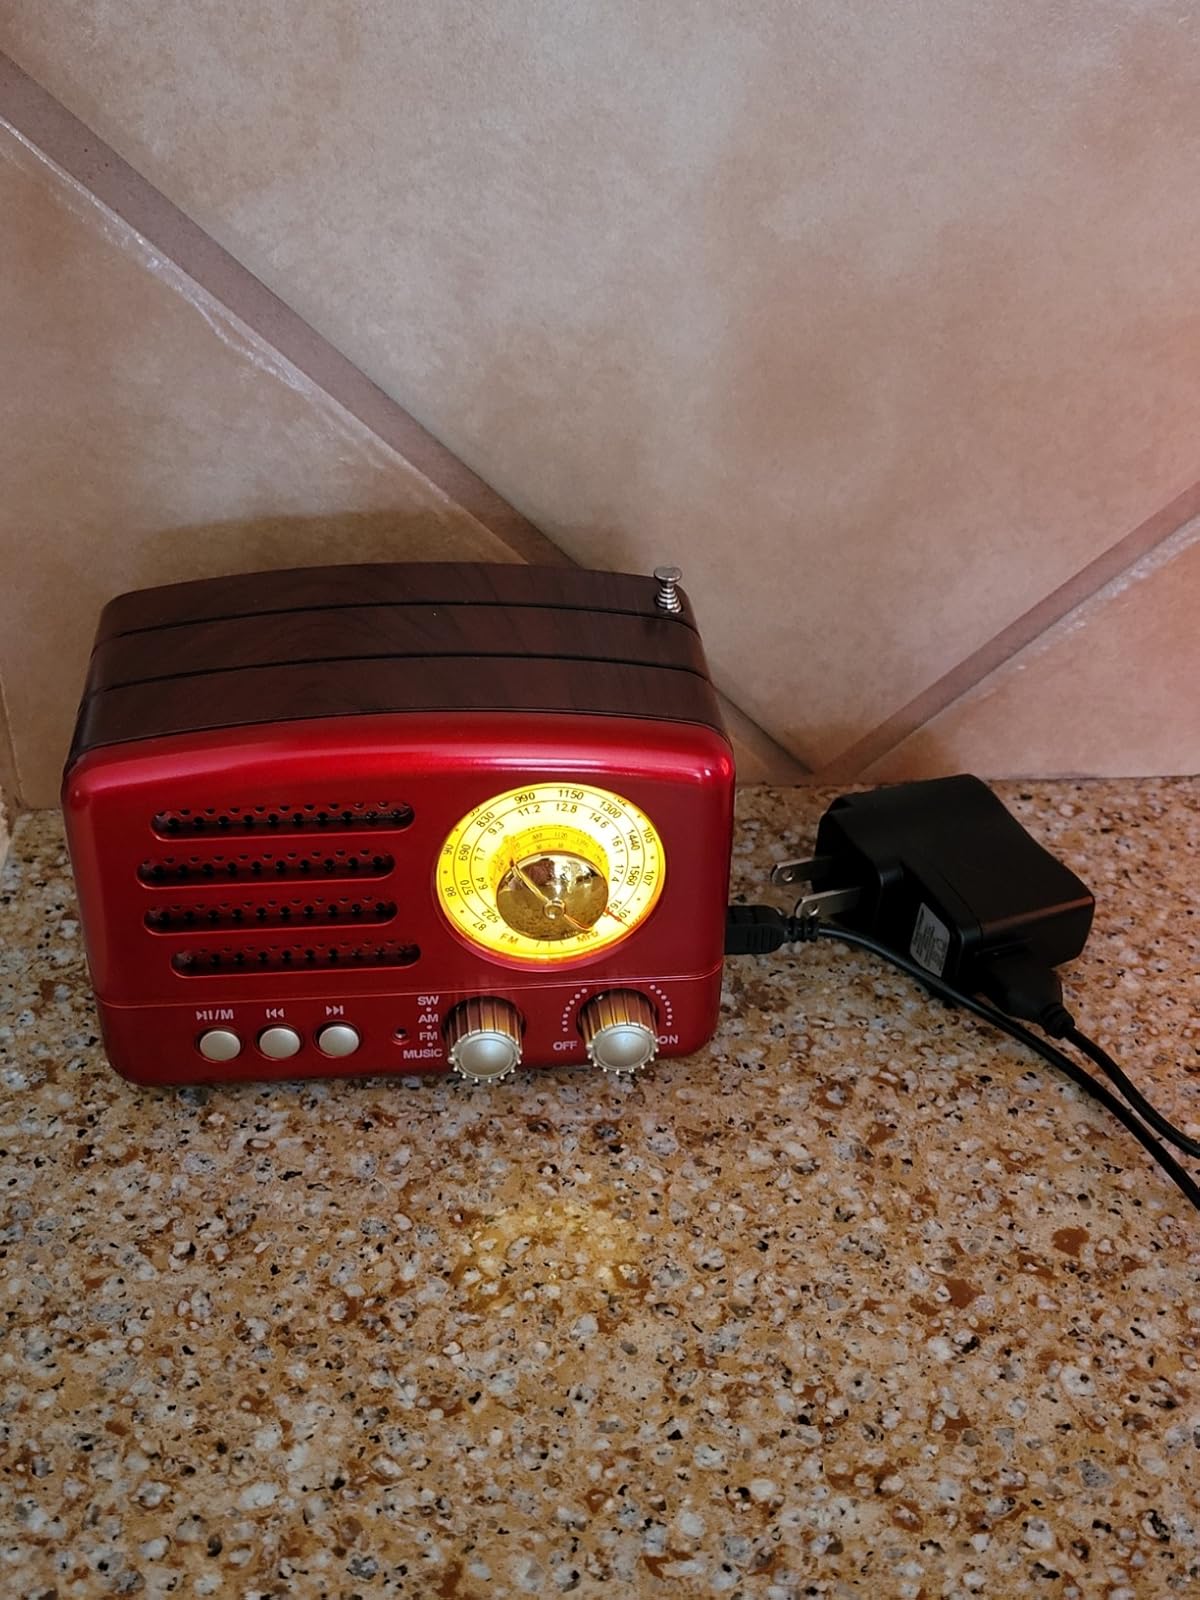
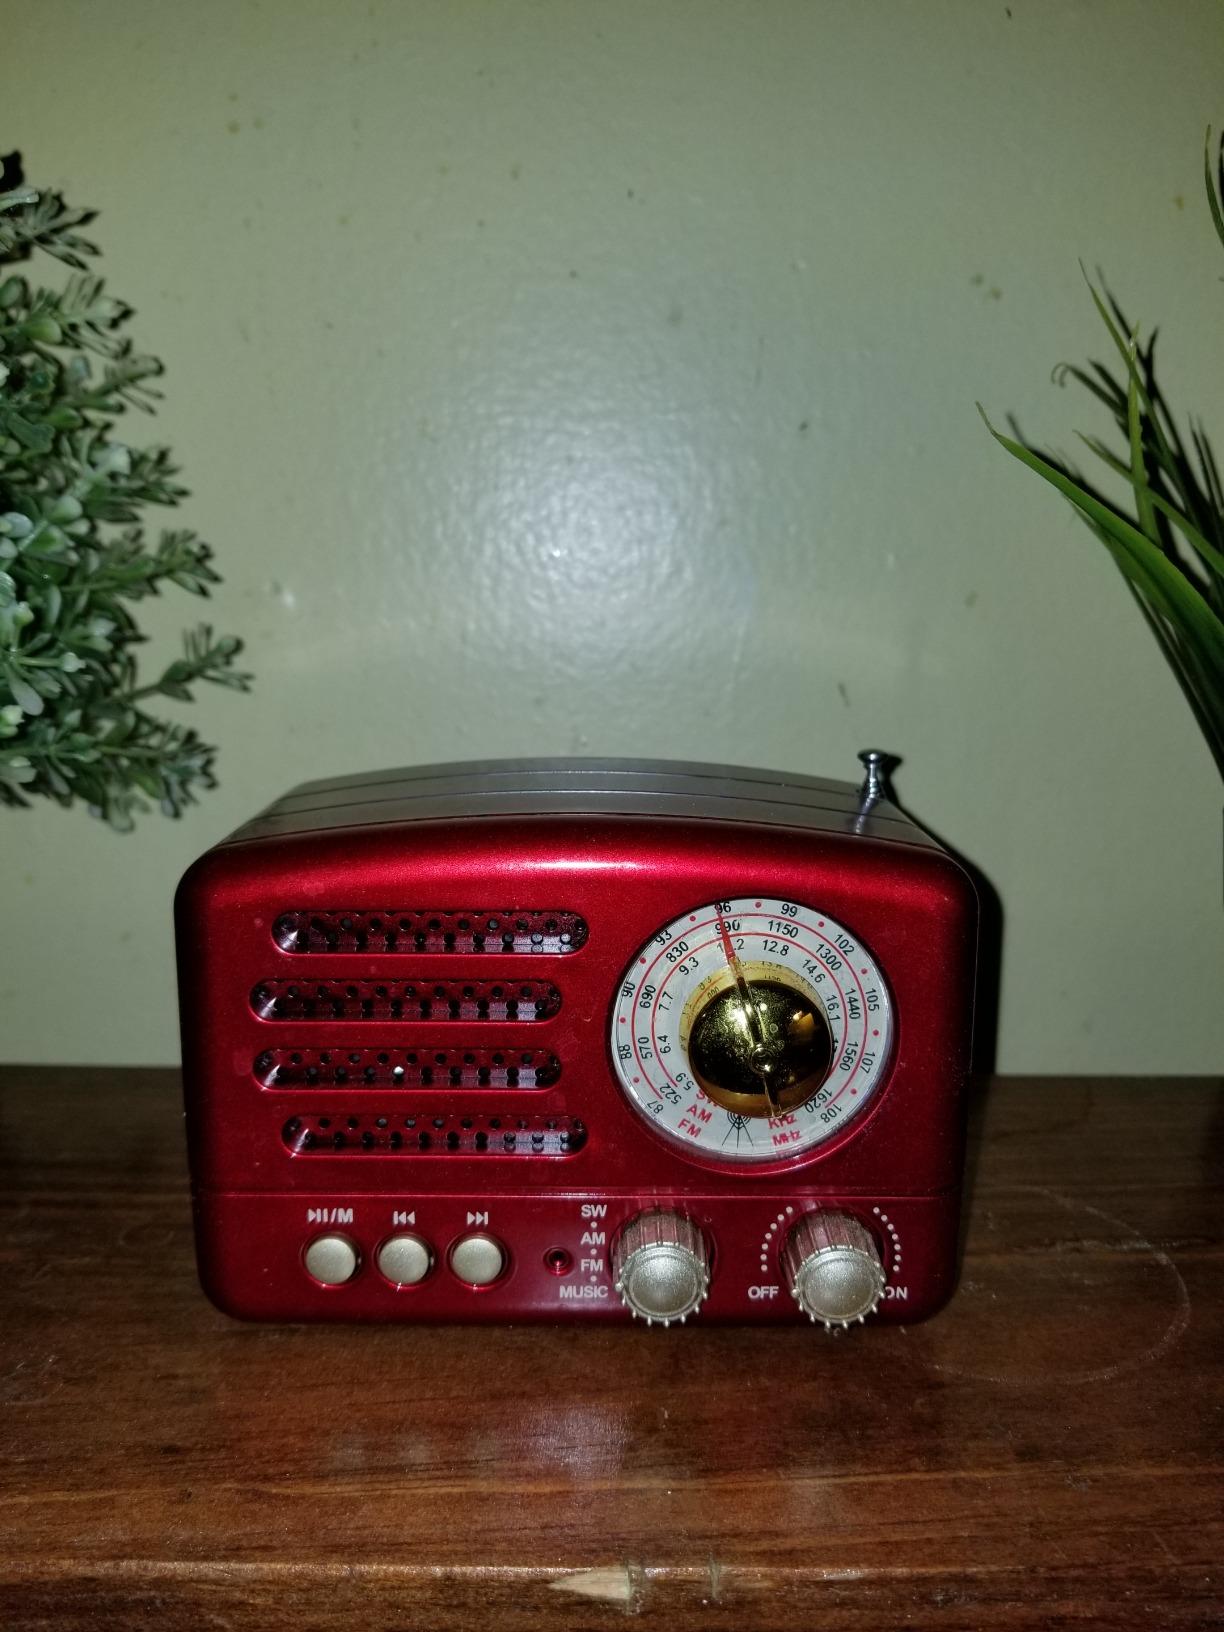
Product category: radio
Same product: yes